Osteoporosis

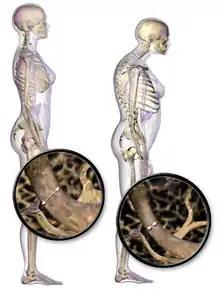
Illustration depicting normal standing posture and osteoporosis

Osteoporosis has no symptoms, and the person usually does not know that they have osteoporosis until a bone is broken. Osteoporotic fractures occur in situations where healthy people would not normally break a bone; they are therefore regarded as fragility fractures. Typical fragility fractures occur in the vertebral column, rib, hip and wrist. Examples of situations where people would not normally break a bone include a fall from standing height, normal day-to-day activities such as lifting, bending, or coughing.